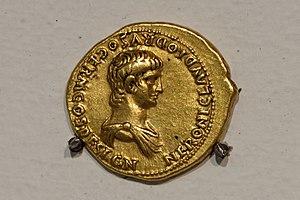
Aureus de Claude. Atelier de Lyon (?). Après 50 ap. J.C. D/ NERONI CLAVDIO DRVSO GERM COS DESIGN Buste de Néron R/ EQVESTER/OR-DO / PRINCIPI/IVVENT. Inscrit sur un bouclier placé au sommet d'une lance. Musée des Beaux-Arts de Lyon, inv. X 618-16
Claude, un empereur au destin singulier est une exposition sur l'empereur Claude qui se déroule du 1ᵉʳ décembre 2018 au 4 mars 2019 au musée des Beaux-Arts de Lyon. Elle présente une vision renouvelée du personnage par rapport aux poncifs développés par ses contemporains et relayés durant des siècles.
Le Trésor de Lentilly est un ensemble d'environ 210 monnaies d'or, des aurei romains, découvert en mars 1866 sur la commune de Lentilly. Il représente la trouvaille monétaire la plus importante dans la région Rhône-Alpes tant par son volume que part la qualité des monnaies, antérieurement aux guerres civiles suivant la chute de Néron.